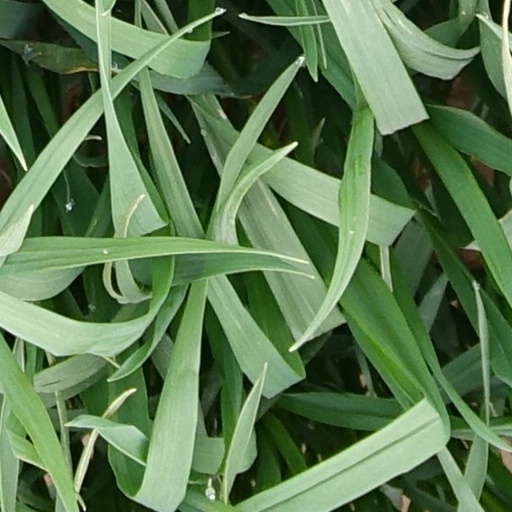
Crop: wheat